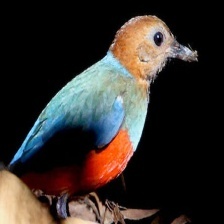
Species: RED BELLIED PITTA
Scientific name: PITTA ERYTHROGASTER